Rea Garvey

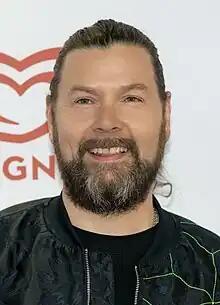
Rea Garvey during Radio Regenbogen Award 2019 at Europapark

Raymond "Rea" Michael Garvey (born 3 May 1973) is an Irish singer, songwriter and guitarist based in Germany. In 1998, he formed the band Reamonn. Over the 11 years that Garvey was their frontman, they saw chart-topping success in Europe, with a number of gold and platinum selling albums, Tuesday, Dream No. 7, Beautiful Sky, Wish and Eleven and several sold out European tours. In 2010, after the release of the band's best-of album/DVD "Eleven", and a best-of tour, the band parted ways. Garvey took this time to pursue a solo career, which gave birth to his first solo album "Can't Stand the Silence" in 2011. This album saw Garvey's transition from anthem rock with Reamonn, to alternative electro pop.